Clip (firearms)

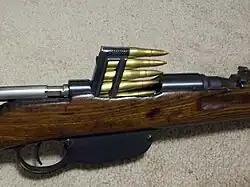
An "en bloc" clip of 8×56mmR is inserted into a Steyr M95 carbine.

Several rifle designs utilize an "en bloc" clip for loading. With this design, both the cartridges and clip are inserted as a unit into a fixed magazine within the rifle, and the clip is usually ejected or falls from the rifle upon firing or chambering of the last round. The "en bloc" clip was invented by Ferdinand Mannlicher for use in his Model 1885, Model 1886, and 1888 rifles.